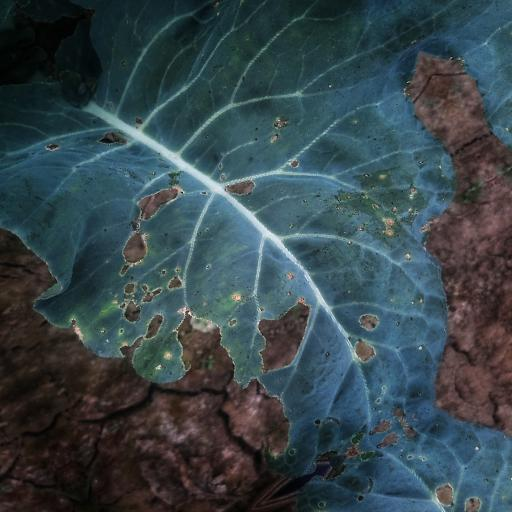
Label: Black Rot